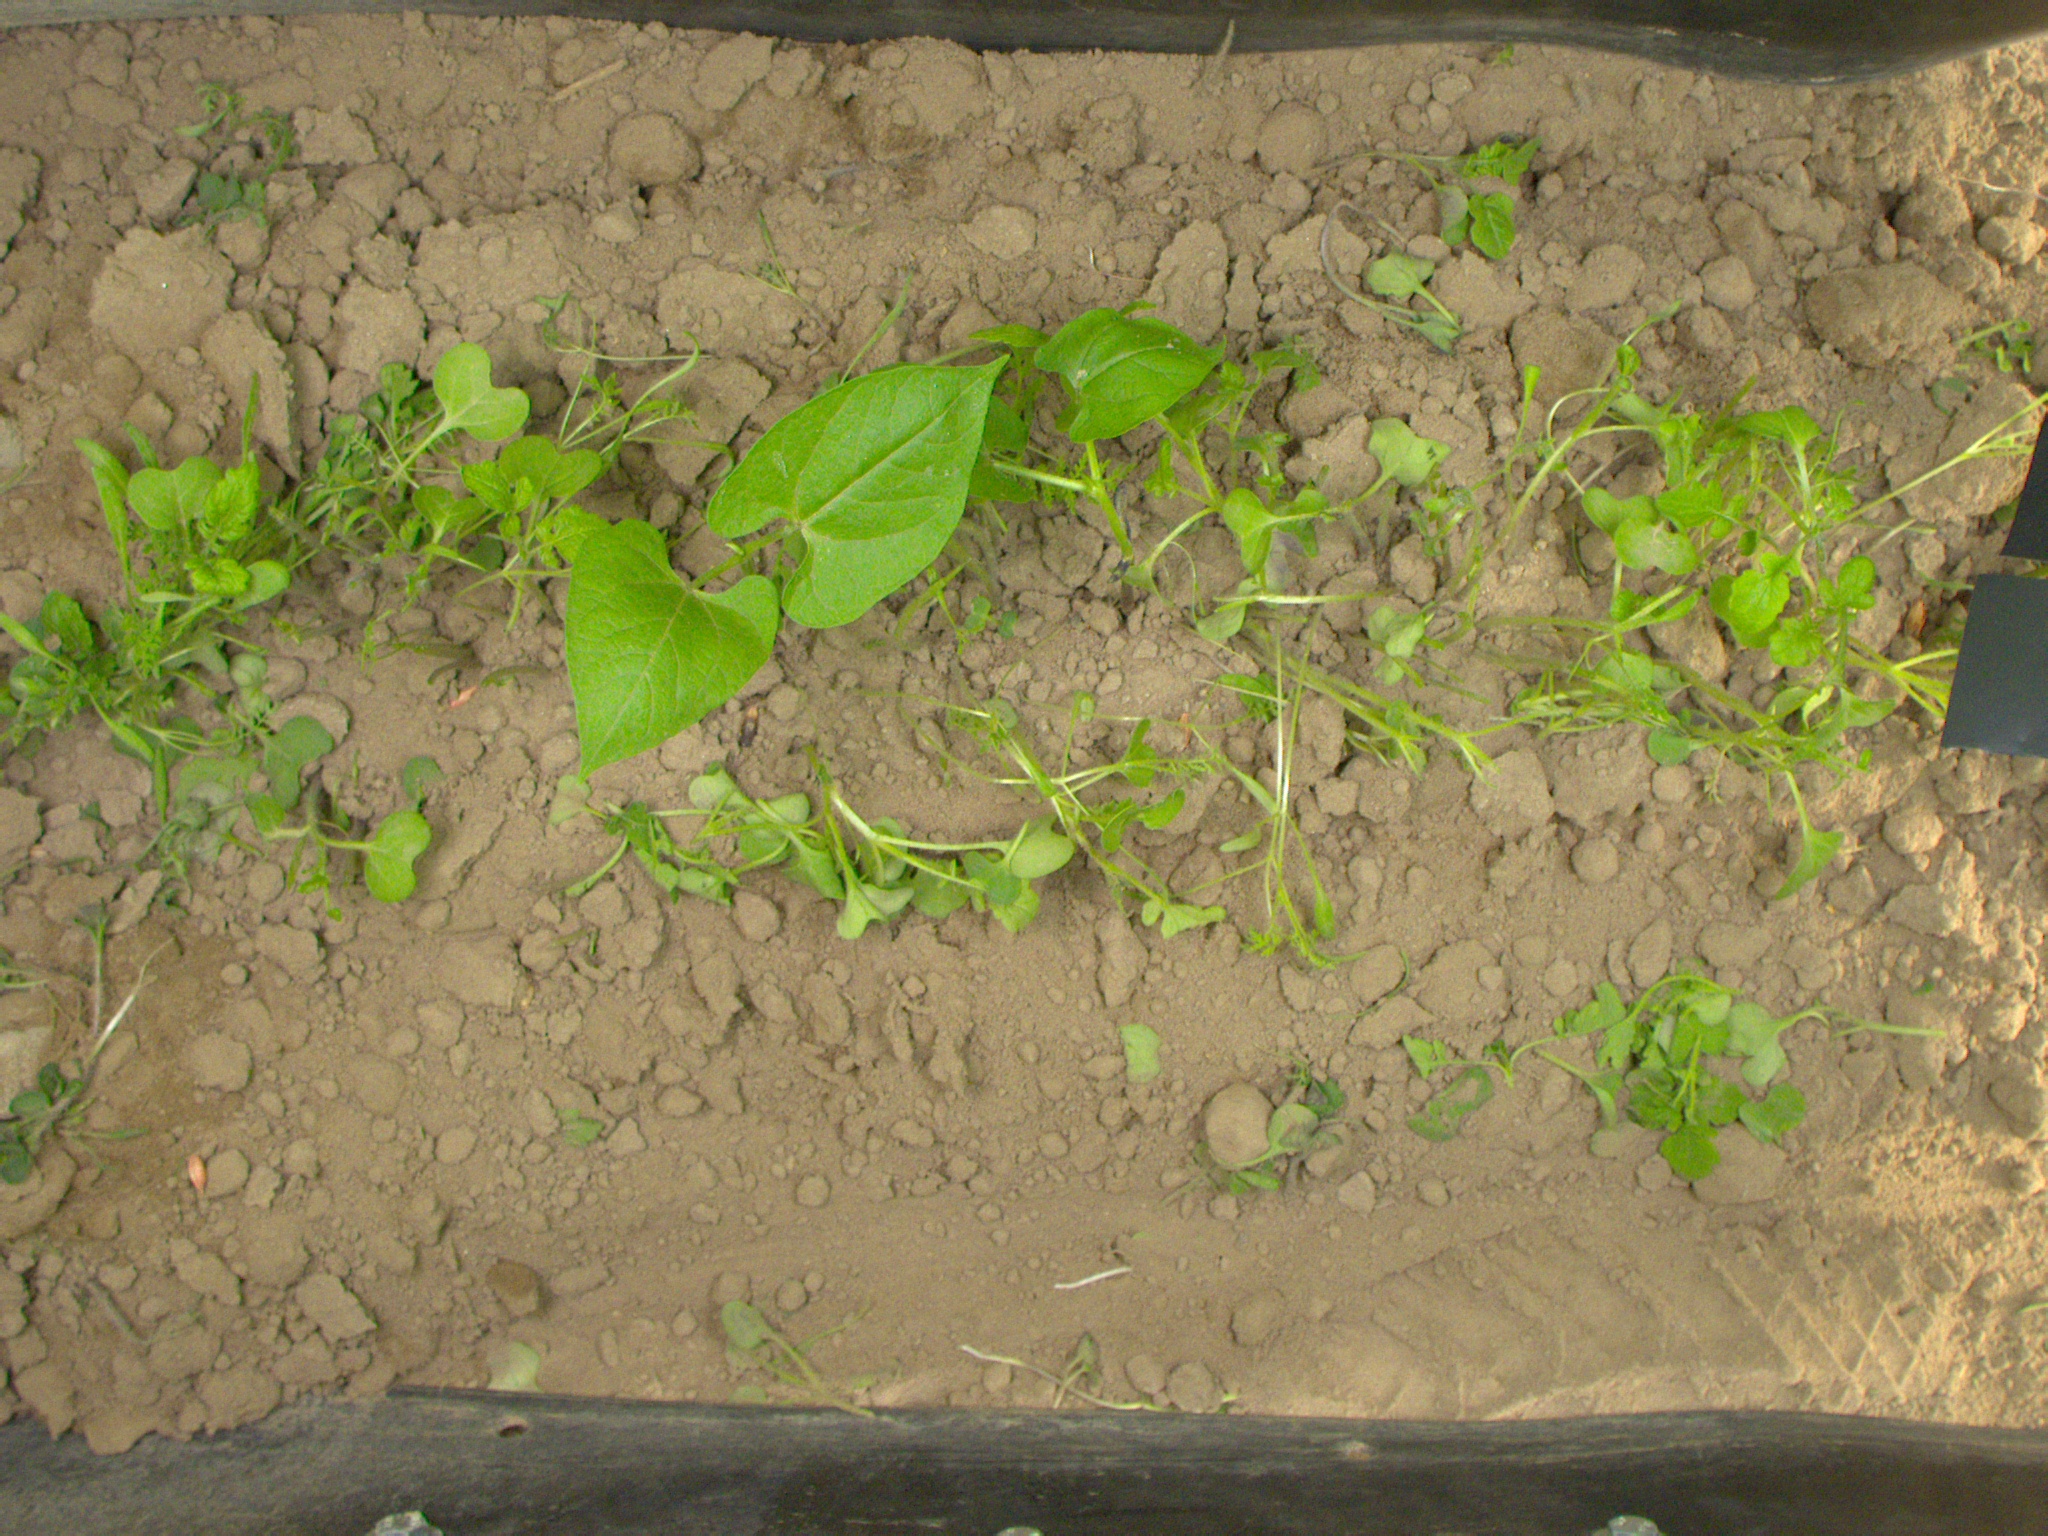
Crop: bean
Objects: bean, bean, stem_bean, stem_bean